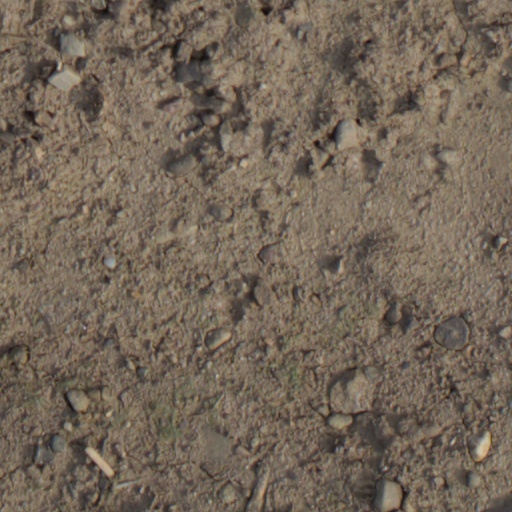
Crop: wheat